Syrian Desert campaign (December 2016 – April 2017)

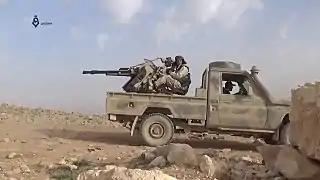
A Free Syrian Army technical in the eastern Qalamoun Mountains during clashes with ISIL

On 29 December 2016, Southern Front groups led by the Forces of Martyr Ahmad al-Abdo launched an offensive against ISIL positions in the eastern Qalamoun Mountains. The offensive was code named as the "Battle to Restore Dignity" by the rebels. The rebel forces captured the Abu Risha dam as well as five villages. Five days later, the rebels attacked the last bastions of ISIL in the Badia al-Sham area of the desert.